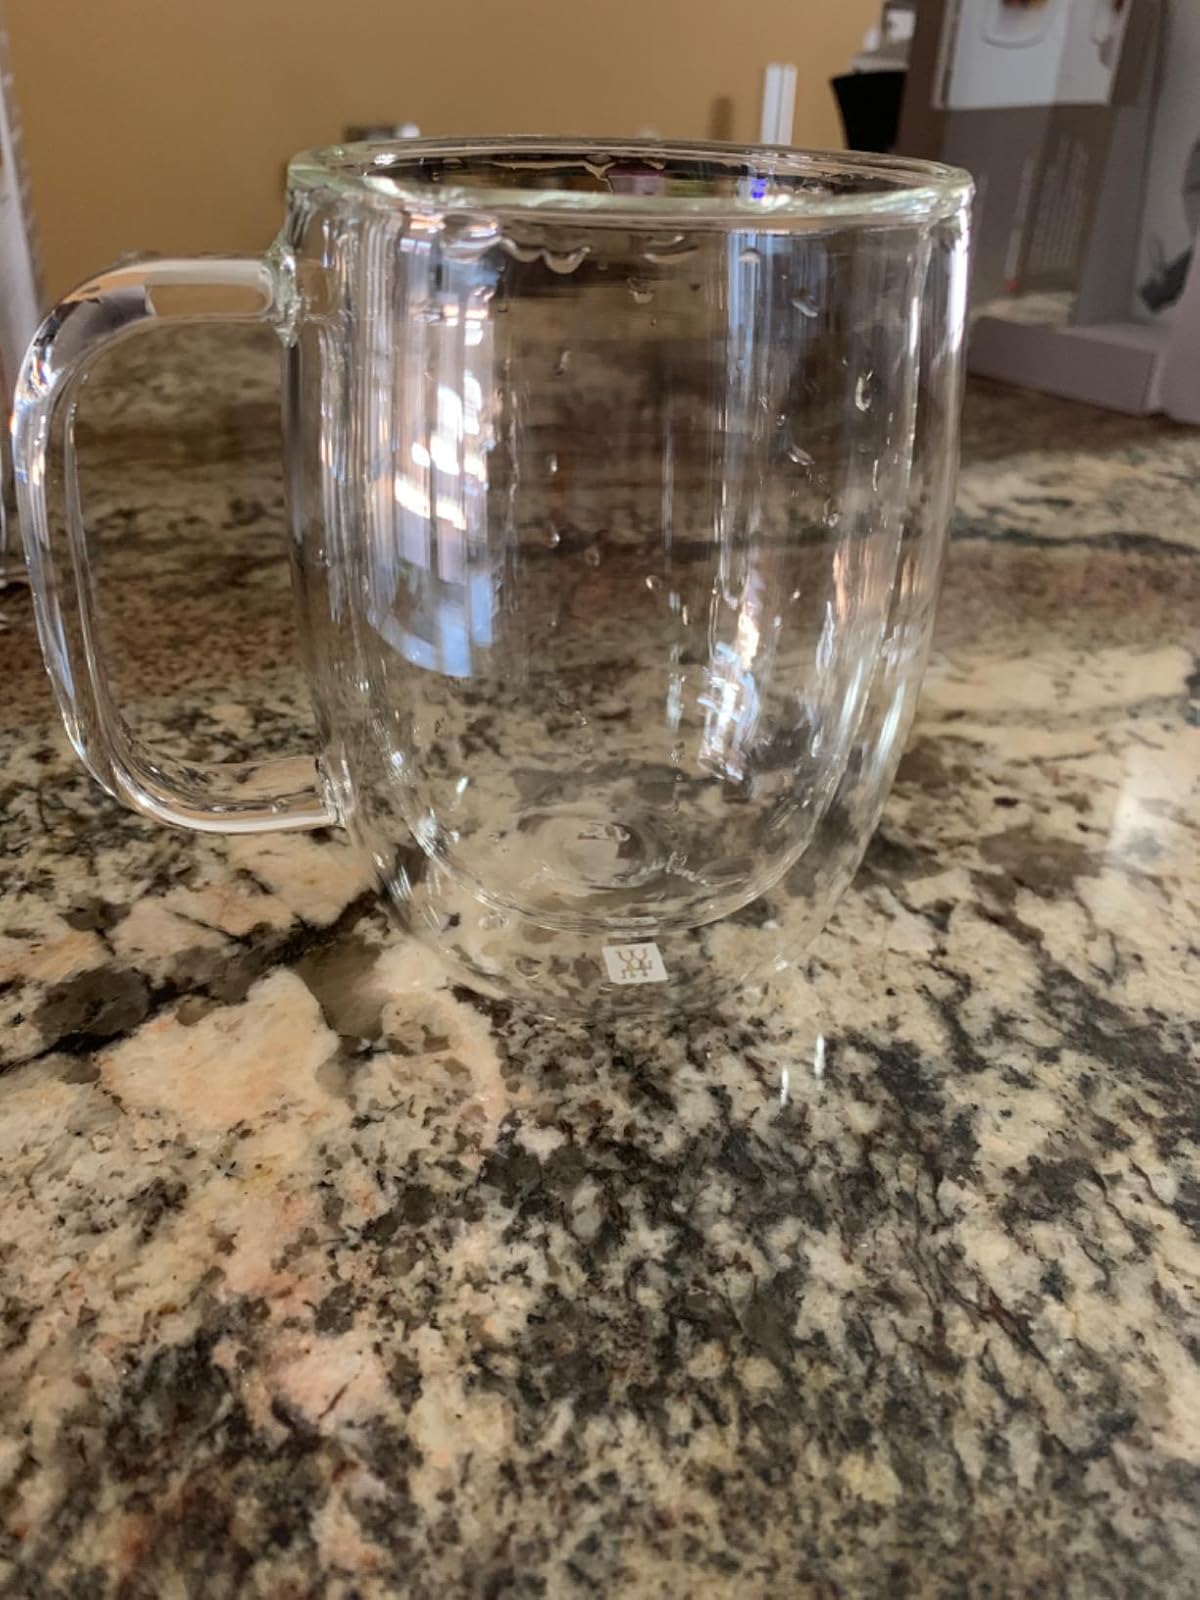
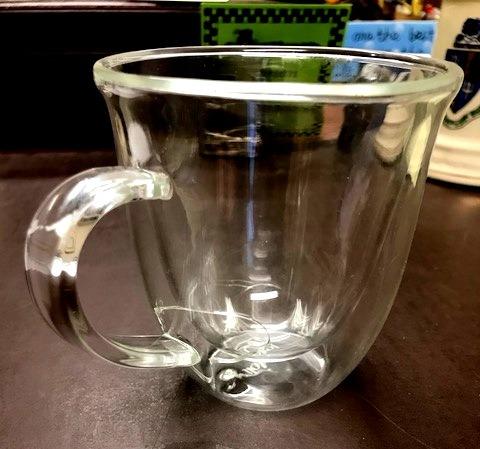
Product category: items_mug
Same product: no